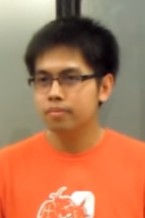
ธนานนท์ ปฏิญญาศักดิกุล

| honorific_prefix = ดร.
| name = ธนา​นนท์ ปฏิญญาศักดิ​กุล
| image = Thananon Patinyasakdikul (2014).png
| caption = ธนานนท์ ใน พ.ศ. 2557
| birth_place = จังหวัดขอนแก่น, ประเทศไทย
| other_names = นายอาร์ม, รัฐมนตรีกระทรวงดิจิทัลและเวทมนตร์, เจ้าชายไอที
| nationality = ไทย
| fields = วิทยาการคอมพิวเตอร์ การประมวลผลสมรรถนะสูง การประมวลผลแบบขนาน ​
| alma_mater = โรงเรียนราชสีมาวิทยาลัยมหาวิทยาลัยเทคโนโลยีสุรนารีมหาวิทยาลัยเทนเนสซี
| thesis_title = Improving MPI Threading Support for Current Hardware Architectures
| thesis_url =
| thesis_year = 2019
| doctoral_advisor = แจ็ก ดองการ์รา
| known_for = การเล่าเรื่อง การให้ความรู้ และการวิพากษ์วิจารณ์หัวข้อที่เป็นกระแสในขณะนั้น ที่เกี่ยวข้องกับเทคโนโลยีผ่านยูทูบ
| website = 9arm.co
| module = Infobox YouTube personality|embed=yes
| channels = 9arm
| years_active = พ.ศ. 2553–ปัจจุบัน
| silver_button = yes
| silver_year = 2018
| gold_button = yes
| gold_year = 2024
ธนา​นนท์ ปฏิญญาศักดิ​กุล (เกิด 12 กันยายน พ.ศ. 2533)​ ชื่อเล่น อาร์ม เป็นยูทูบเบอร์และวิศวกรซอฟต์แวร์ชาวไทย เขาเป็นหนึ่งในทีมผู้พัฒนาซูเปอร์คอมพิวเตอร์ Frontier ซึ่งเป็นซูเปอร์คอมพิวเตอร์ที่มีประสิทธิภาพสูงสุดของโลก อีกทั้งยังเป็นที่รู้จักจากการเล่าเรื่อง การให้ความรู้ และการวิพากษ์วิจารณ์หัวข้อที่เป็นกระแสในขณะนั้น
==ประวัติ==
ธนา​นนท์เกิดเมื่อวันที่ 12 กันยายน พ.ศ. 2533 ที่จังหวัดขอนแก่น เขามีน้องชายหนึ่งคนชื่อ ธนรัชต์ ปฏิญญาศักดิ​กุล (ชื่อเล่น เอม)
===การศึกษา===
ธนา​นนท์เข้ารับการศึกษาในระดับชั้นมัธยมศึกษาที่โรงเรียนราชสีมาวิทยาลัย สำเร็จการศึกษาในระดับปริญญาตรี สาขาวิศวกรรมไฟฟ้าที่มหาวิทยาลัยเทคโนโลยีสุรนารีใน พ.ศ. 2556 และได้รับทุนไปศึกษาต่อในระดับปริญญาเอกสาขาวิทยาการคอมพิวเตอร์ ณ มหาวิทยาลัยเทนเนสซี สหรัฐ|สหรัฐอเมริกาจนกระทั่งสำเร็จการศึกษาใน พ.ศ. 2562
=== การแข่งขัน ===
ขณะศึกษาในระดับมัธยมศึกษา ธนานนท์มีความสนใจในด้านวิทยาการคอมพิวเตอร์|คอมพิวเตอร์และหุ่นยนต์ จึงทำให้อาจารย์ที่โรงเรียนราชสีมาวิทยาลัยมักส่งไปแข่งขันในรายการต่าง ๆ อยู่บ่อยครั้ง
===การทำงาน===
ในช่วง พ.ศ. 2553 ขณะกำลังศึกษาในระดับปริญญาตรี เขาเริ่มอาชีพในฐานะยูทูบเบอร์จากการทำช่องยูทูบที่ใช้ชื่อว่า "CastBy9Arm" ซึ่งในช่วงแรกจะเป็นวิดีโอที่เกี่ยวข้องกับเกมสตาร์คราฟต์ 2: วิงส์ออฟลิเบอร์ตี|สตาร์คราฟต์ 2 ไม่ว่าจะเป็นการพากย์ หรือวิจารณ์ในนัดการแข่งขันต่าง ๆ เป็นต้น จากนั้นจึงได้หันมาทำวิดิโอแนวรีวิวเกม และกำลังเติบโตขึ้นเรื่อย ๆ จนกระทั่งเมื่อเขาได้รับทุนไปศึกษาต่อทำให้เวลาว่างมีน้อยลง ประกอบกับการพูดคุยถึงเรื่องเทคโนโลยีที่กำลังเป็นที่สนใจในสังคม ทำให้เขาเริ่มเปลี่ยนเนื้อหามาเป็นแนวเล่าเรื่อง ประกอบกับให้ความรู้เกี่ยวกับเรื่องเทคโนโลยี ในช่องยูทูบช่องใหม่ที่ใช้ชื่อว่า "9arm" แทน
ระหว่างการศึกษาชั้นปริญญาเอก เขาได้ทำงานเป็นบัณฑิตผู้ช่วยนักวิจัยใน Innovative Computing Laboratory​ รวมทั้งเข้ารับการฝึกงานในบริษัทผู้นำทางด้านการประมวลผลสมรรถนะสูง (HPC) อย่าง :en:Cisco|Cisco และอินเทลใน พ.ศ. 2560 และ 2561 ตามลำดับ เมื่อสำเร็จการศึกษาจึงเข้ามาทำงานในตำแหน่งวิศวกรซอฟต์แวร์ให้บริษัท Cray ซึ่งเป็นบริษัทย่อยของ Hewlett-Packard Enterprise ปัจจุบันเขาได้ลาออกจากบริษัท Cray และได้เข้าทำงานในตำแหน่ง Member of Technical Staff ให้บริษัท เอเอ็มดี|AMD
ธนา​นนท์เคยเข้าไปให้ข้อมูลกับคณะอนุกรรมาธิการศึกษาอุตสาหกรรมซอฟต์แวร์เกม (Software Game) และอีสปอร์ต (E-Sport) ในด้านปัญหาของอีสปอร์ตในประเทศไทย ความยากลำบากในการจัดการแข่งขัน รวมทั้งให้ข้อเสนอแนะเกี่ยวกับการส่งเสริมการจัดการแข่งขันขนาดใหญ่ในประเทศไทย ต่อมาหลังการเลือกตั้งสมาชิกสภาผู้แทนราษฎรไทยเป็นการทั่วไป พ.ศ. 2566|การเลือกตั้งสมาชิกสภาผู้แทนราษฎร พ.ศ. 2566 เขาถูกทาบทามให้เข้าร่วมงานกับพรรคก้าวไกลแต่ก็ได้ปฏิเสธข้อเสนอนี้ลง โดยณัฐพงษ์ เรืองปัญญาวุฒิ ว่าที่ ส.ส. บัญชีรายชื่อ พรรคก้าวไกล ได้ให้เหตุผลไว้ว่า "บริบทตอนนี้ต่างคนอาจจะยังเดินตามทางของตัวเองอยู่"TODAY. @todayth. (2023, May 31). "“นายอาร์มเองเขาก็เป็นอินฟลูเอนเซอร์ในวงการไอที ถ้าได้เขามามีส่วนร่วมกับพรรคก็คงจะดี แต่บริบทตอนนี้ต่างคนอาจจะยังเดินตามทางของตัวเองอยู่” เท้ง ณัฐพงษ์ เรืองปัญญาวุฒิ ว่าที่ ส.ส. บัญชีรายชื่อ พรรคก้าวไกล พูดถึงเรื่องการทาบทาม ดร. ธนานนท์ ปฏิญญาศักดิกุล หรือ นายอาร์ม เข้ามาร่วมงาน". Tweet. Twitter.
ในเดือนพฤษภาคม พ.ศ. 2567 ธนา​นนท์ได้รับการแต่งตั้งให้เป็นที่ปรึกษาคณะกรรมาธิการศึกษาแนวทางในการใช้ปัญญาประดิษฐ์ฯ สภาผู้แทนราษฎรไทย|สภาผู้แทนราษฎร
== ผลงาน ==
=== ละคร/ซีรีส์===
== รางวัล ==
| class="wikitable"
|-
! ปี
! รางวัล
! สาขา
! width="110" | ผล
|-
| 2566
| 11th Thailand Social Awards
| rowspan="2" | Gadget & Technology (กลุ่มรางวัลผู้ผลิตเนื้อหาเกี่ยวกับอุปกรณ์และเทคโนโลยี)
|
|-
|2567
| 12th Thailand Social Awards
|
|-
| 2567
| The People Awards 2024
| 10 คนแห่งปี
|
|
== อ้างอิง ==
หมวดหมู่:วิศวกรชาวไทย
หมวดหมู่:ยูทูบเบอร์ชาวไทย
หมวดหมู่:บุคคลที่ยังมีชีวิตอยู่
หมวดหมู่:บุคคลจากจังหวัดขอนแก่น
หมวดหมู่:บุคคลที่เกิดในปี พ.ศ. 2533
หมวดหมู่:บุคคลจากโรงเรียนราชสีมาวิทยาลัย
หมวดหมู่:บุคคลจากสำนักวิชาวิศวกรรมศาสตร์ มหาวิทยาลัยเทคโนโลยีสุรนารี
หมวดหมู่:อินเทอร์เน็ตมีม
หมวดหมู่:พรรคประชาชน (พ.ศ. 2567)